...Baby One More Time

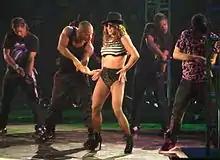
A blond female performer. She is standing on a moving jungle gym, wearing black and white clothes.

Marc Oxoby, author of "The 1990s" (2003), noted the song "was derided as vapid by some critics, yet tapped into the same kind of audience to whom the Spice Girls music appealed, young teens and pre-teens." Amanda Murray of Sputnikmusic commented, "[" ... Baby One More Time" is] well-composed, tightly arranged, and even with Spears' vocal limitations it goes straight for the proverbial pop jugular." She also said that the song was a highlight in the pop music genre and added, "There is little doubt that '...Baby One More Time' will be long remembered as one of the cornerstones of pop music in general, and it is a strong front-runner as the prototype for the late 90s pop resurgence." Bill Lamb of About.com considered "...Baby One More Time" as Spears's best song, saying, "the song is full of hooks and a big mainstream pop sound. The accompanying schoolgirl video caused a sensation, and, when the single hit No. 1, Britney was assured of stardom." In a list compiled by Sara Anderson of AOL Radio, "...Baby One More Time" was ranked sixth in a list of Spears's best songs. She noted the singer "somehow made the school girl outfit and pink pom-pom hair-ties trendy again, worn by every tween in the succeeding years."